Ming Xi

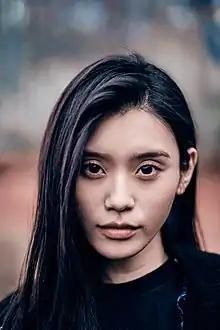
Xi in 2019

Ming Xi or Xi Mengyao (born 18 March 1989) is a Chinese model. Her professional modeling career started in 2009 after she attended a TV competition. Her international modeling career began in 2011 when she debuted for the Givenchy Haute Spring Show. In the same year, she modeled the Givenchy ready-to-wear collection and appeared as the face of Givenchy's Fall/Winter publicity advertising campaign. Xi also modeled for the Victoria's Secret Fashion Show in 2013.